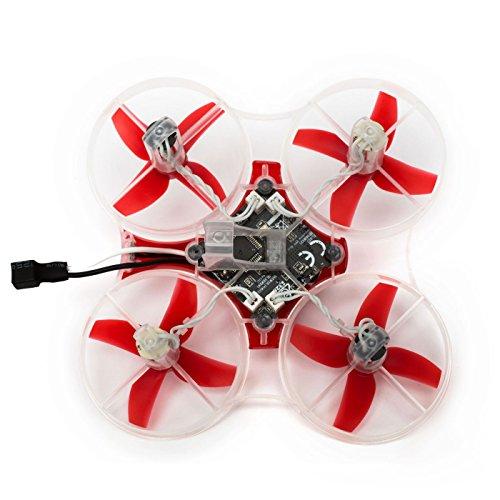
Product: Blade Inductrix FPV+ BNF Micro RC Drone with FPV Camera/Video Transmitter and Safe Tech | LED | EDF Power System | 500mAh 1S LiPo Battery & USB Charger
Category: Toys & Games | Hobbies | Remote & App Controlled Vehicles & Parts | Remote & App Controlled Vehicles | Quadcopters & Multirotors
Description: Micro RC drone with FPV capability right out of the box - just add your own 5+ Channel Spektrum Tx and compatible 5.8GHz Video Receiver or Headset.
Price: $59.99